Anthony Chinn

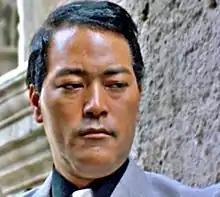
in "The Protectors" ep: "See No Evil" (1972)

Anthony Chinn (1930 – 22 October 2000) was a Guyanese actor based in England who appeared in over 50 films and television series throughout a career which spanned more than four decades.